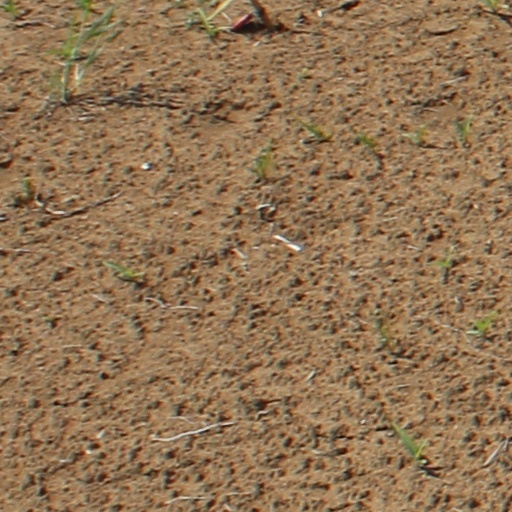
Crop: wheat